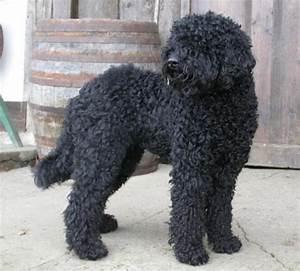
dog